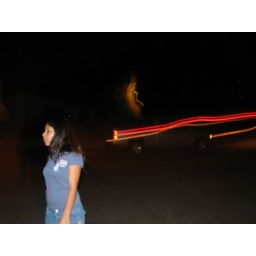
she was standing in the middle of the street as cars drove by.